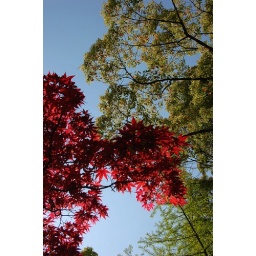
i cant actually remember.. but red green and blue in full force here